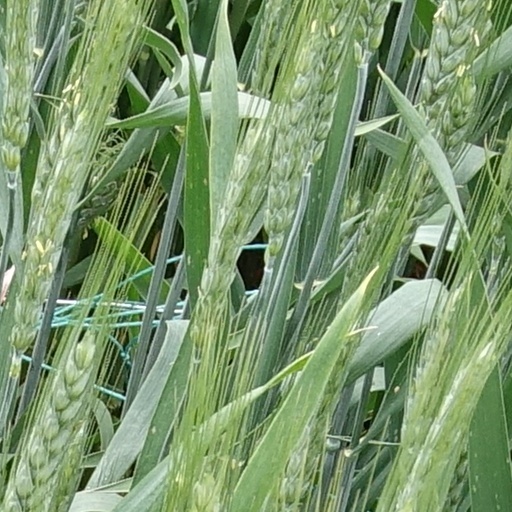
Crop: wheat